Pocinho railway station

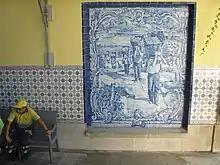
Azulejos at the Pocinho station.

In October 2019, the mayor of Peso da Régua, José Manuel Gonçalves, questioned the company Trains of Portugal about a planned cancellation of Regional and Inter-Regional services on the Douro line, including three daily Inter-Regional trains in each direction between Peso da Régua and Pocinho, and was assured that the operator was not planning to suspend any services on the line. The mayor also asked whether the company was planning to replace the rolling stock and whether stock used during the electrification works would return to service on the line between and Pocinho. The company replied that although various options were being considered, none would be implemented at that time.